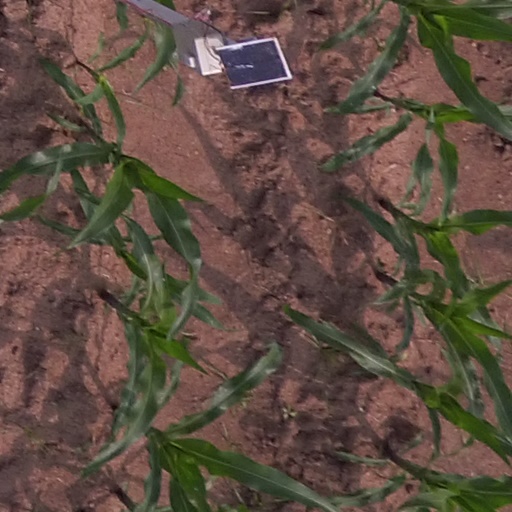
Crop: maize; corn